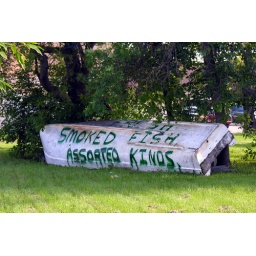
Imaginative hand-painted sign for selling smoked fish (Goldeye). Taken in Gimli, Manitoba in the Interlake region.